Pryor Mountains Wild Horse Range

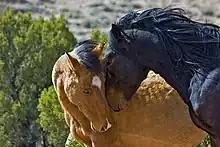
Male and female wild mustangs at the Pryor Mountain Wild Horse Range

There were, however, strong disagreements over the nature of the horses. Many ranchers and hunters considered feral horses to be an invasive species, or at least an introduced species. While conceding that federal law protects the animals, these individuals also argued that economic needs (like livestock grazing) should take precedence over the horses. However, horse advocates argued that horses were native to North America and eliminated by paleolithic human beings, and as a native wild animal, they should be protected as are the grizzly bear or bald eagle. To test which definition applied to feral horses, in 1974 the New Mexico Livestock Board seized 19 free-roaming feral burros that were preventing cattle from using a watering hole on federal land. The United States District Court for the District of New Mexico held that, under the Property Clause of the U.S. Constitution, Congress could regulate wild animals only to protect public land from damage.